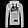
Label: Pullover